Sam (1973 TV series)

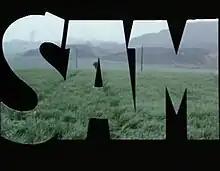

Sam is a television drama series written by John Finch and produced by Granada Television between 1973 and 1975 for broadcast on ITV. Finch also created and wrote "A Family at War" for Granada.